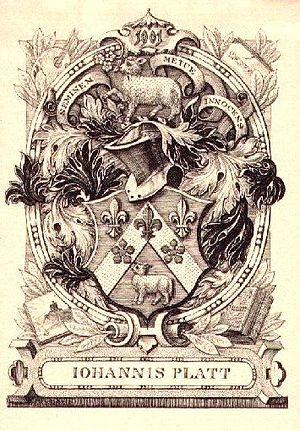
Cette liste de peintres héraldistes par pays, consacrée principalement aux créateurs contemporains, donne une vision d'ensemble sur l'art héraldique.